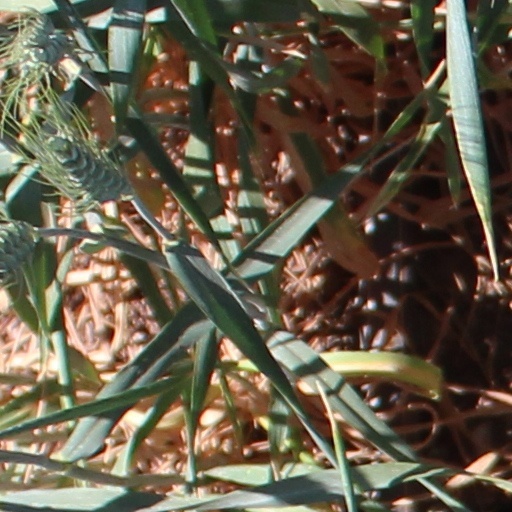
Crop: wheat